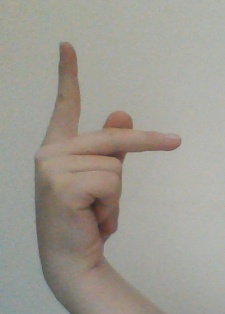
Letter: dha